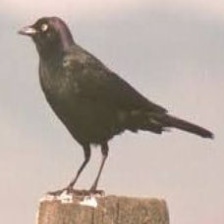
Species: BREWERS BLACKBIRD
Scientific name: EUPHAGUS CYANOCEPHALUS